Florida tourism industry

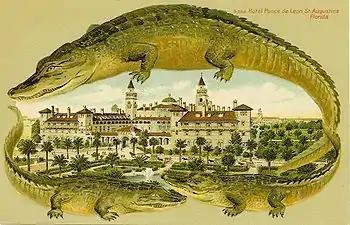
A postcard from the Ponce de Leon Hotel in St. Augustine, Florida circa 1909

In 1885 industrialist Henry Flagler began building a grand hotel in St. Augustine, Florida, the Ponce de Leon Hotel. The Ponce de Leon Hotel opened on January 10, 1888. By April of that year, Flagler acquired a second hotel in St. Augustine, the Casa Monica Hotel, which he renamed Cordova. He then built a third hotel, the Hotel Alcazar, which opened in 1898.